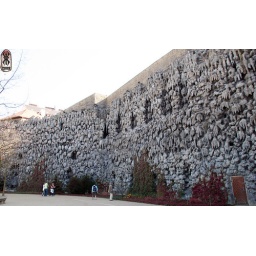
Odd rock scupture we came across in Prague, the artist has hidden faces and creatures within the cave-like wall